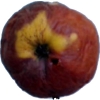
Label: apples